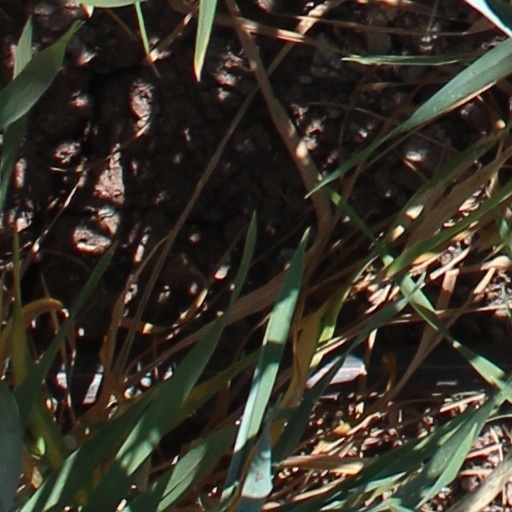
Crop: wheat